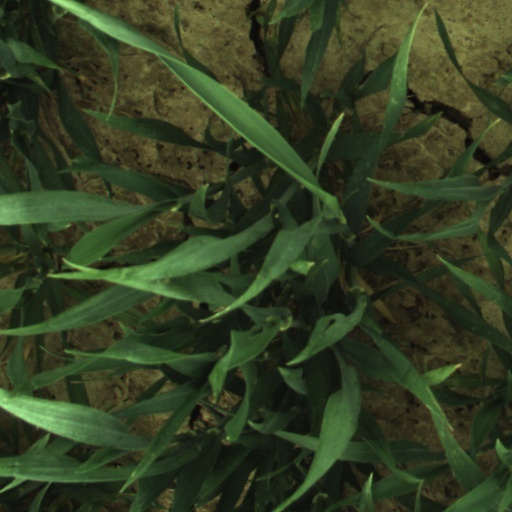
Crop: wheat